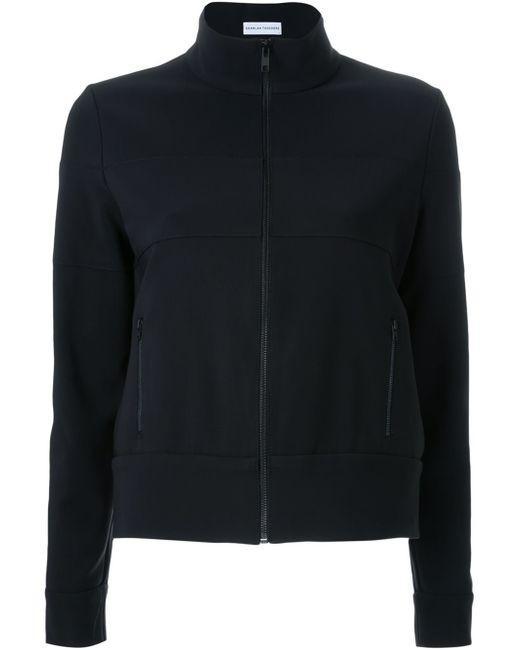
Schwarze Slim Fit Jacke für Herren